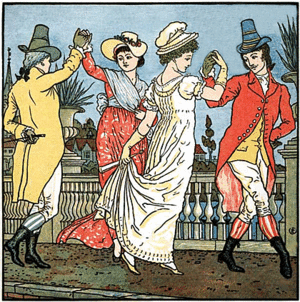
Sur Le Pont D'Avignon on Y Danse on Y Danse
Sur le pont d'Avignon est une ancienne et célèbre chanson enfantine française.